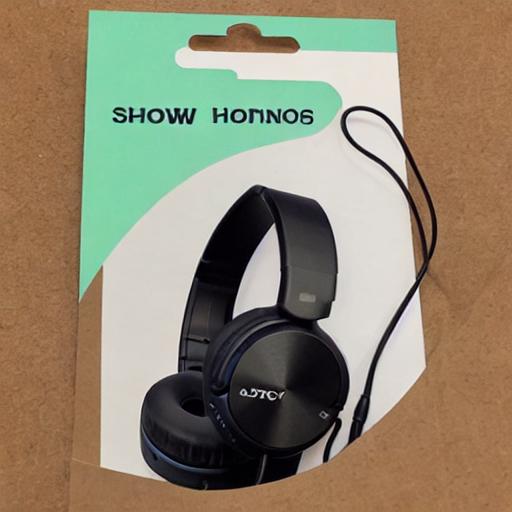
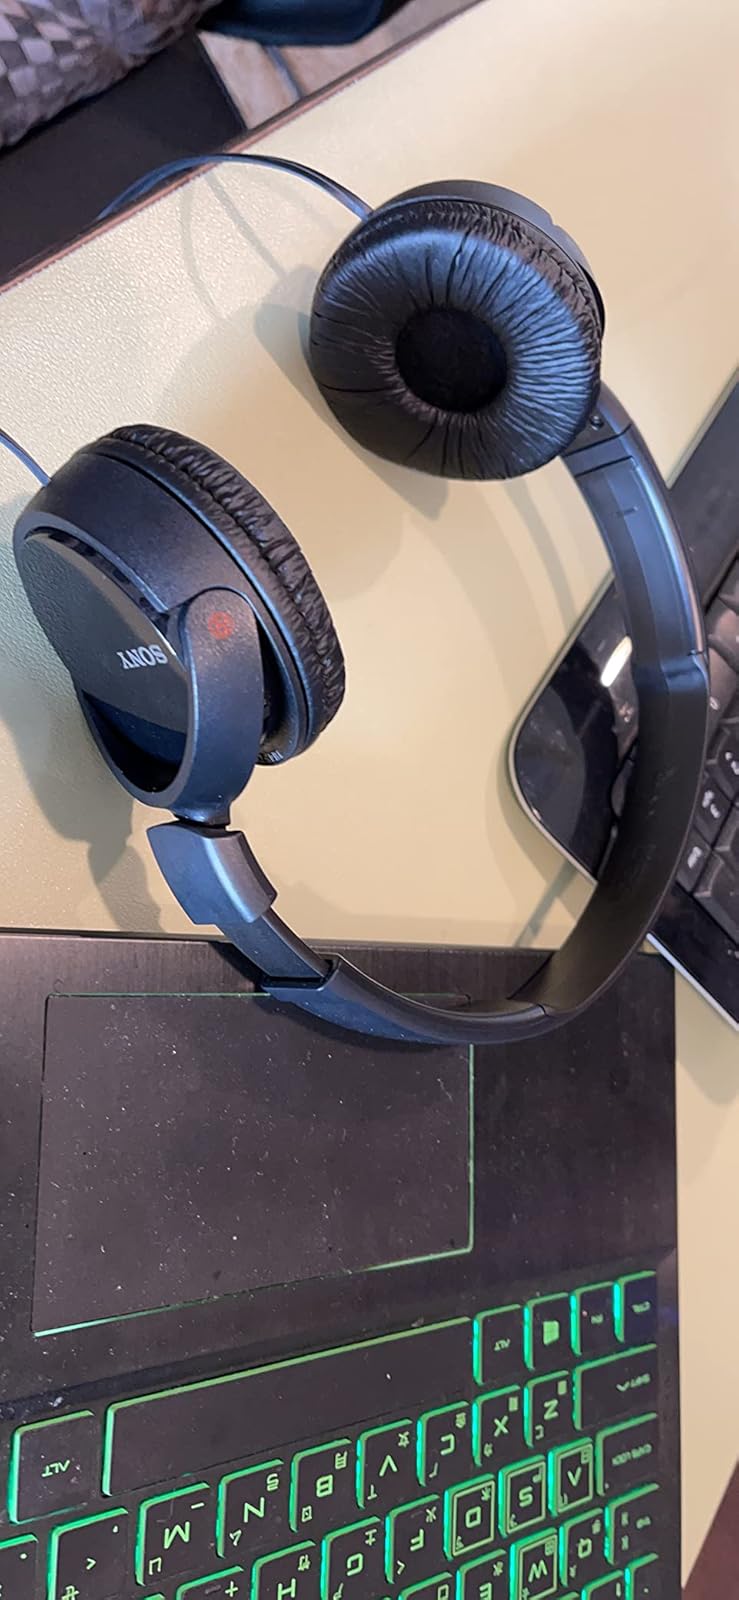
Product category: headphones
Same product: no